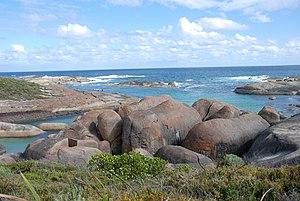
Les parcs nationaux d'Australie-Occidentale sont au nombre de quatre-vingt-dix-huit et couvrent une superficie de 56 680,65 km². Ils sont gérés par le ministère de l'Environnement et de la Conservation.
Le parc national de William Bay est un parc national australien situé à 369 km au sud-est de Perth, la capitale de l'État.